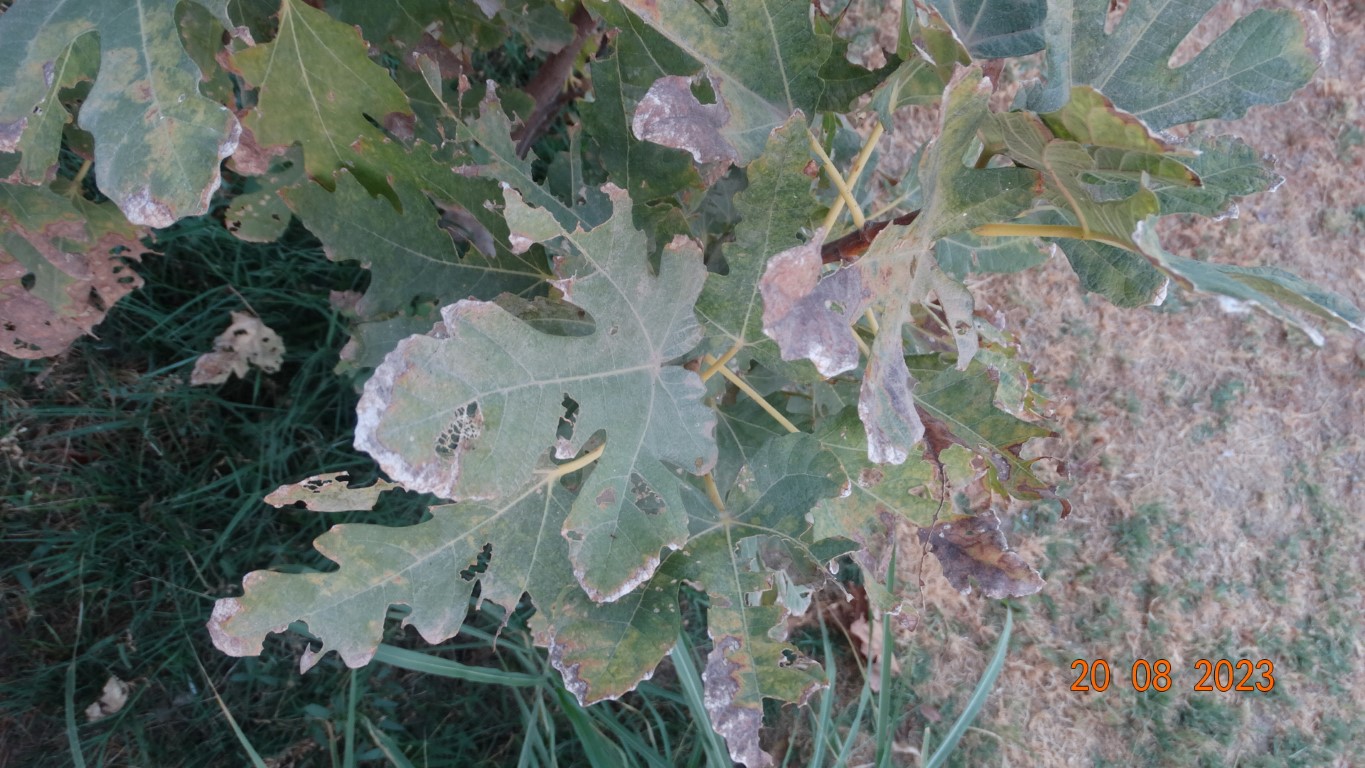
Label: infected